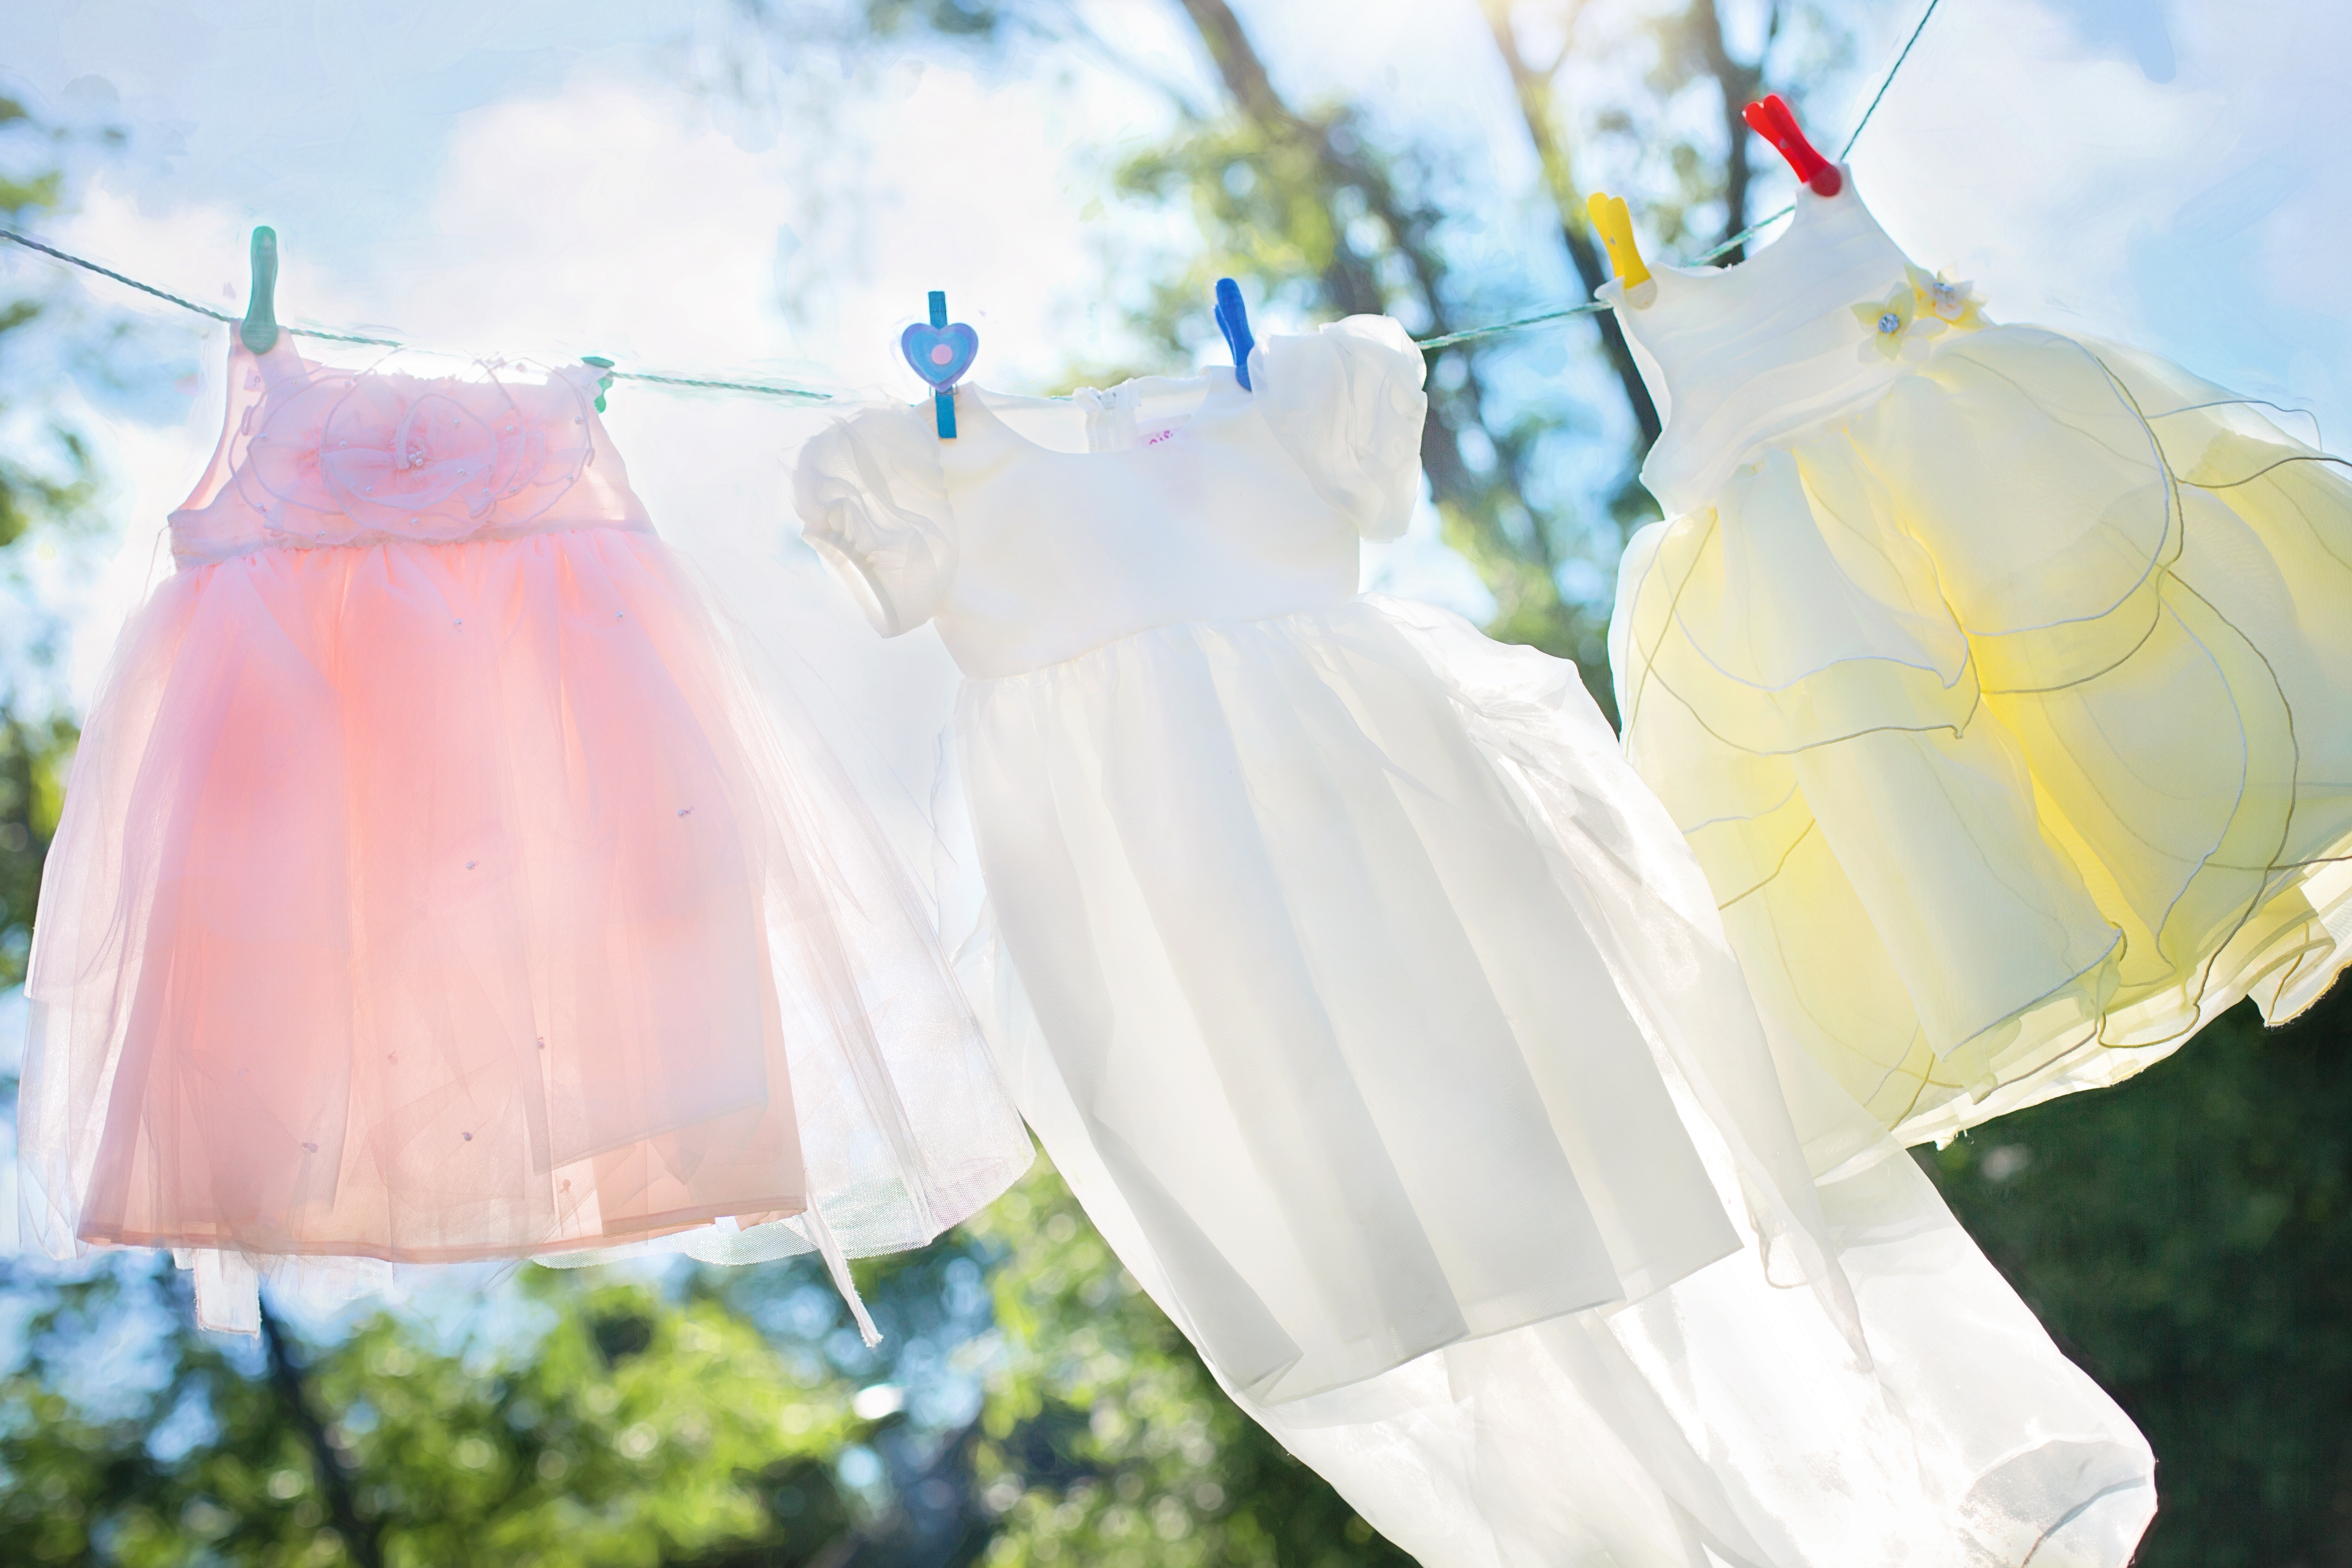
girl, white, flower, color, clean, wash, clothing, bride, clothesline, laundry, product, dress, hang, airy, flower bouquet, little girl dresses